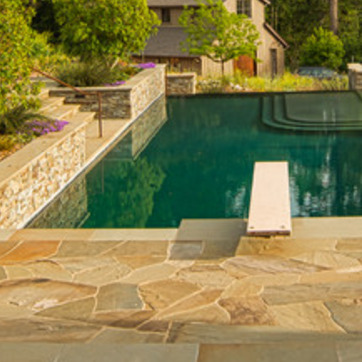
Material: water